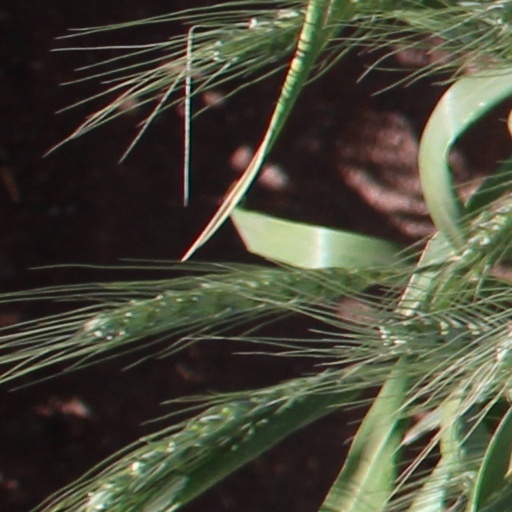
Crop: wheat